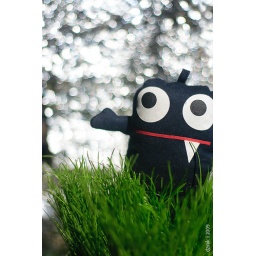
monster in green grass